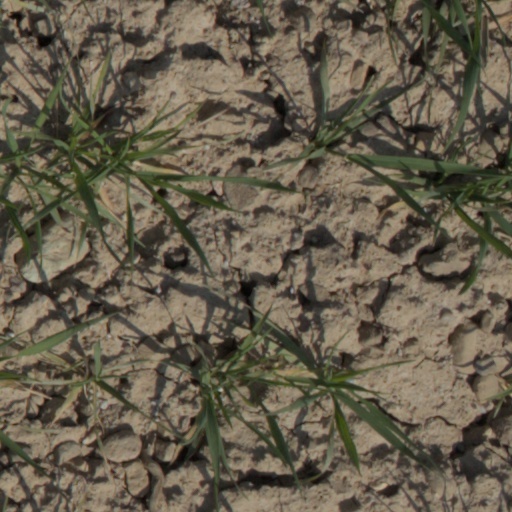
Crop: wheat